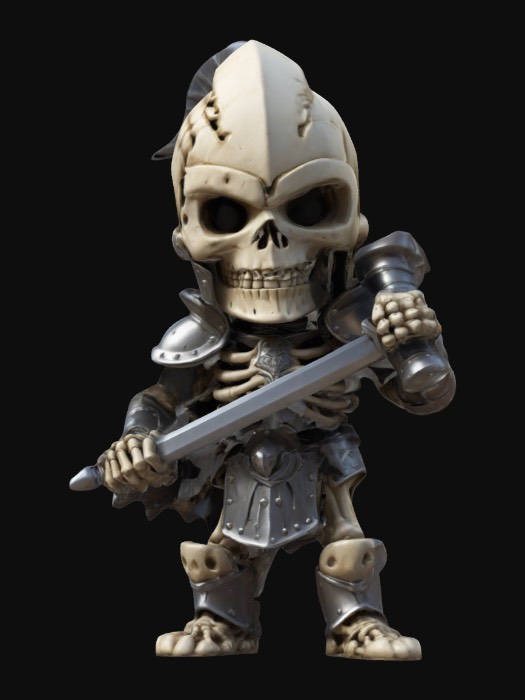
미적 점수 (1~10점): 9